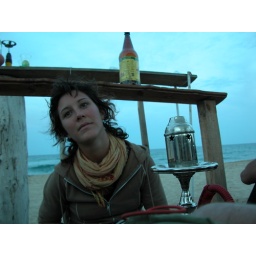
in the sky in the clouds in the sea in the dreams ;) the bottle - skip :)